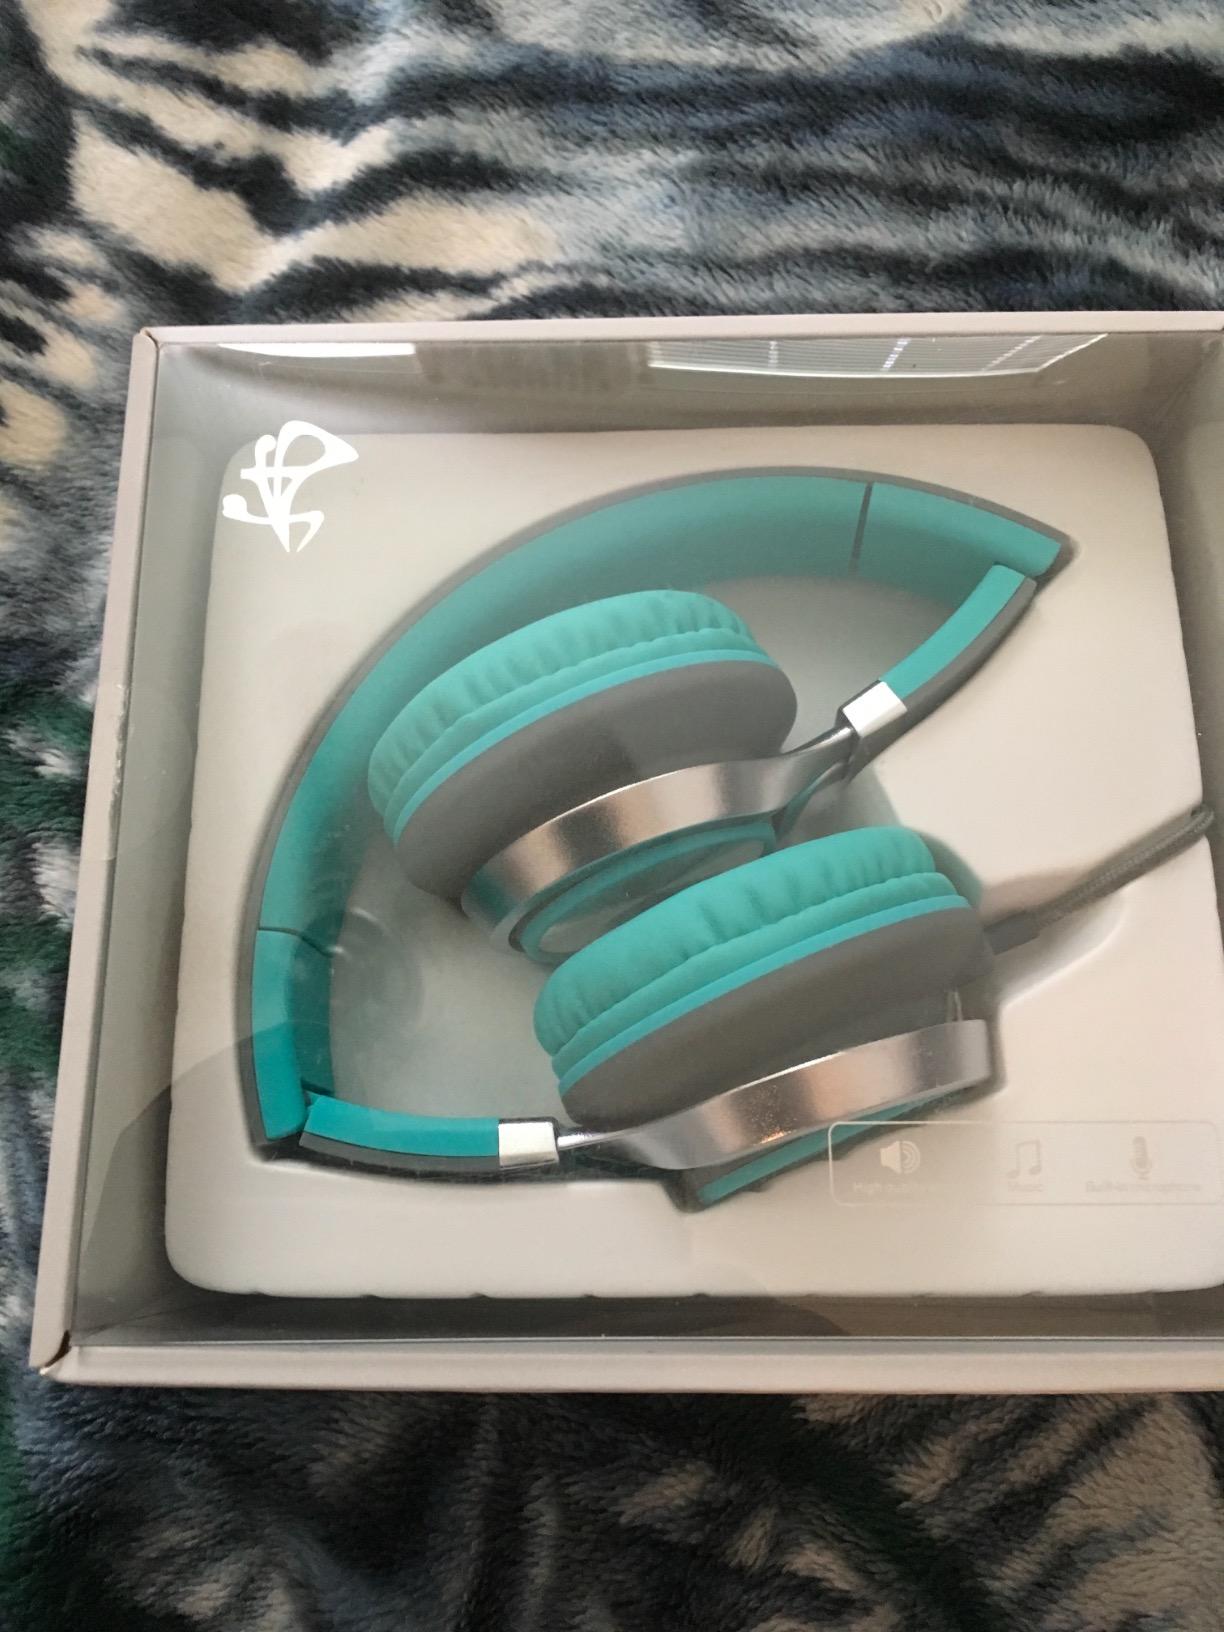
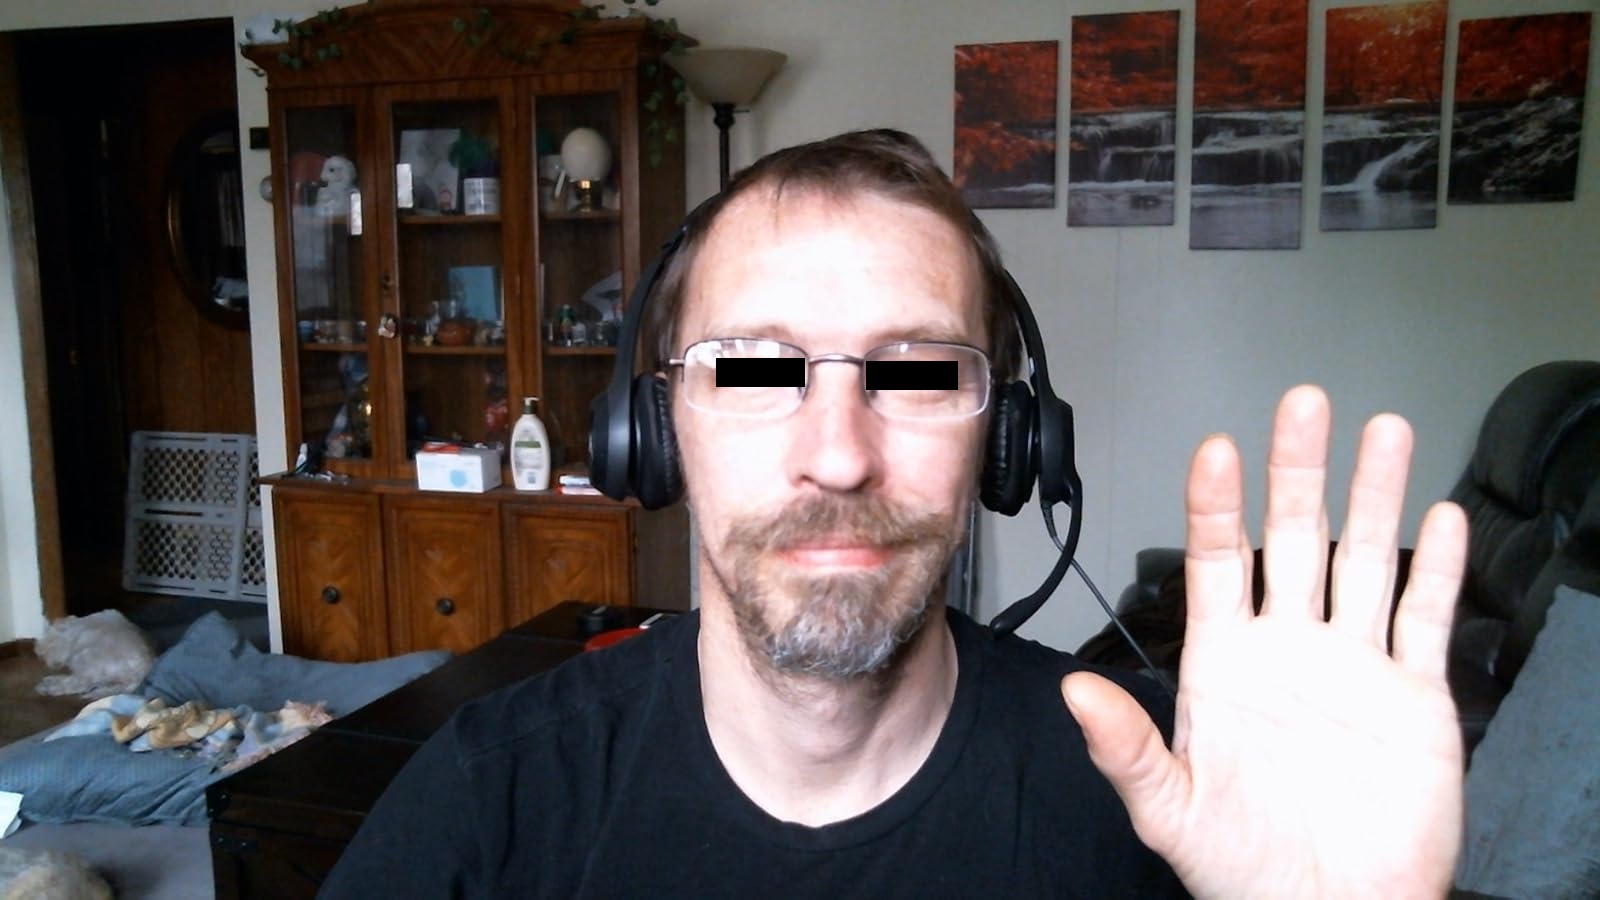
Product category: headphones
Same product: no